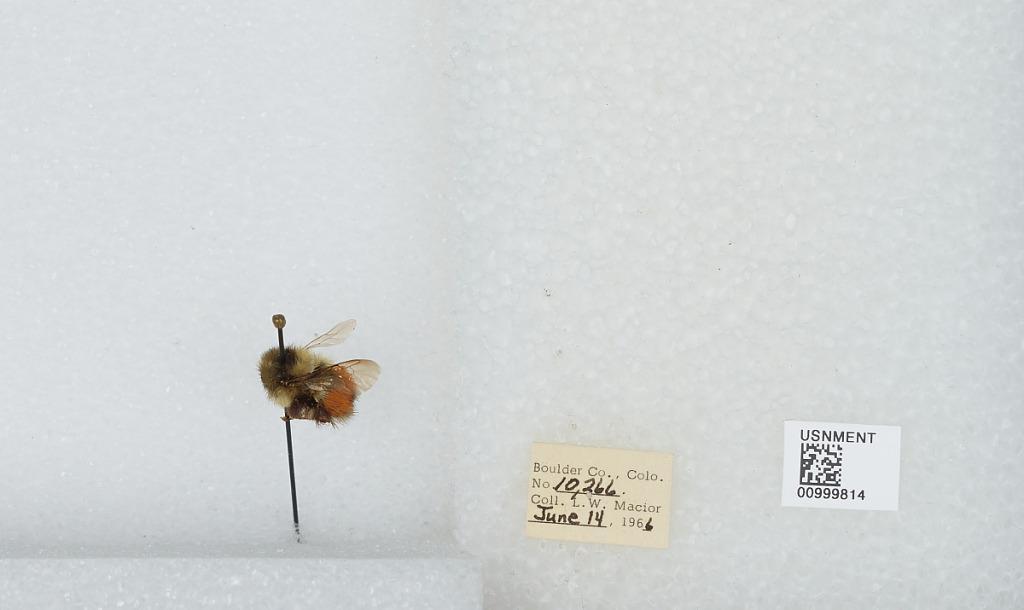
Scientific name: Bombus (Pyrobombus) melanopygus Nylander
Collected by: L. Macior
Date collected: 1966-6-14
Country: United States
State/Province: Colorado
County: Boulder
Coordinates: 40.09, -105.36